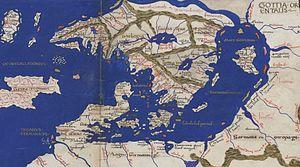
La Scandie a été un nom utilisé par les premiers géographes grecs et romains pour désigner plusieurs îles inconnues de l'Europe du Nord.
Scandza ou Scanzia est le nom que Jordanès donna à la Scandinavie dans son Histoire des Goths au VIᵉ siècle de notre ère. La Scandza est considérée comme une île selon les connaissances géographiques de l'époque.
La Géographie ou Manuel de géographie est un traité rédigé par Ptolémée vers l'an 150. Cette Introduction géographique à la cartographie est une compilation des connaissances sur la géographie du monde à l’époque de l’Empire romain, et dont la redécouverte en Europe au XVᵉ siècle permit de relancer l'étude de la géographie mathématique et de la cartographie.